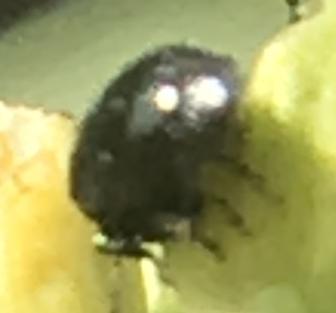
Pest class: crucifer_flea_beetle